Ancient Greek crafts

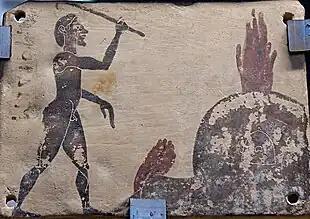
Potter's workshop, corinthian plate from 575 - 550 BC, Louvre Museum.

Ancient Greek crafts (or the craftsmanship in Ancient Greece) was an important but largely undervalued, economic activity. It involved all activities of manufacturing transformation of raw materials, agricultural or not, both in the framework of the "oikos" and in workshops of size that gathered several tens of workers.